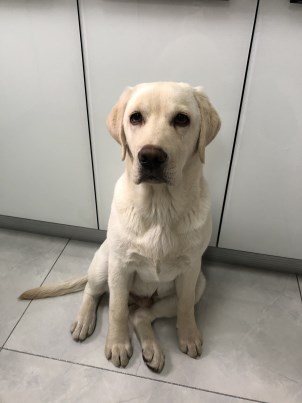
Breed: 3580-n000122-Labrador_retriever